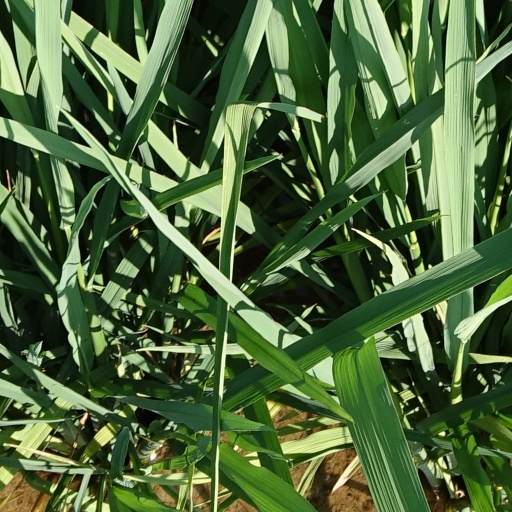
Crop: rice